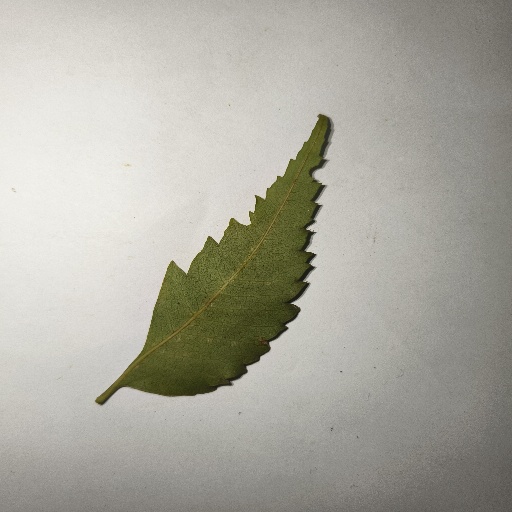
Species: Neem
Leaf condition: Healthy Leaf